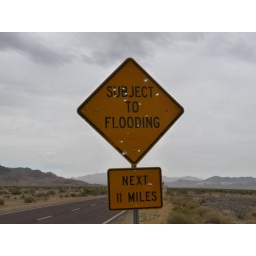
Bullet holes on a street sign in the Mojave Desert of California